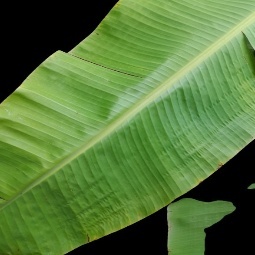
Label: Calcium